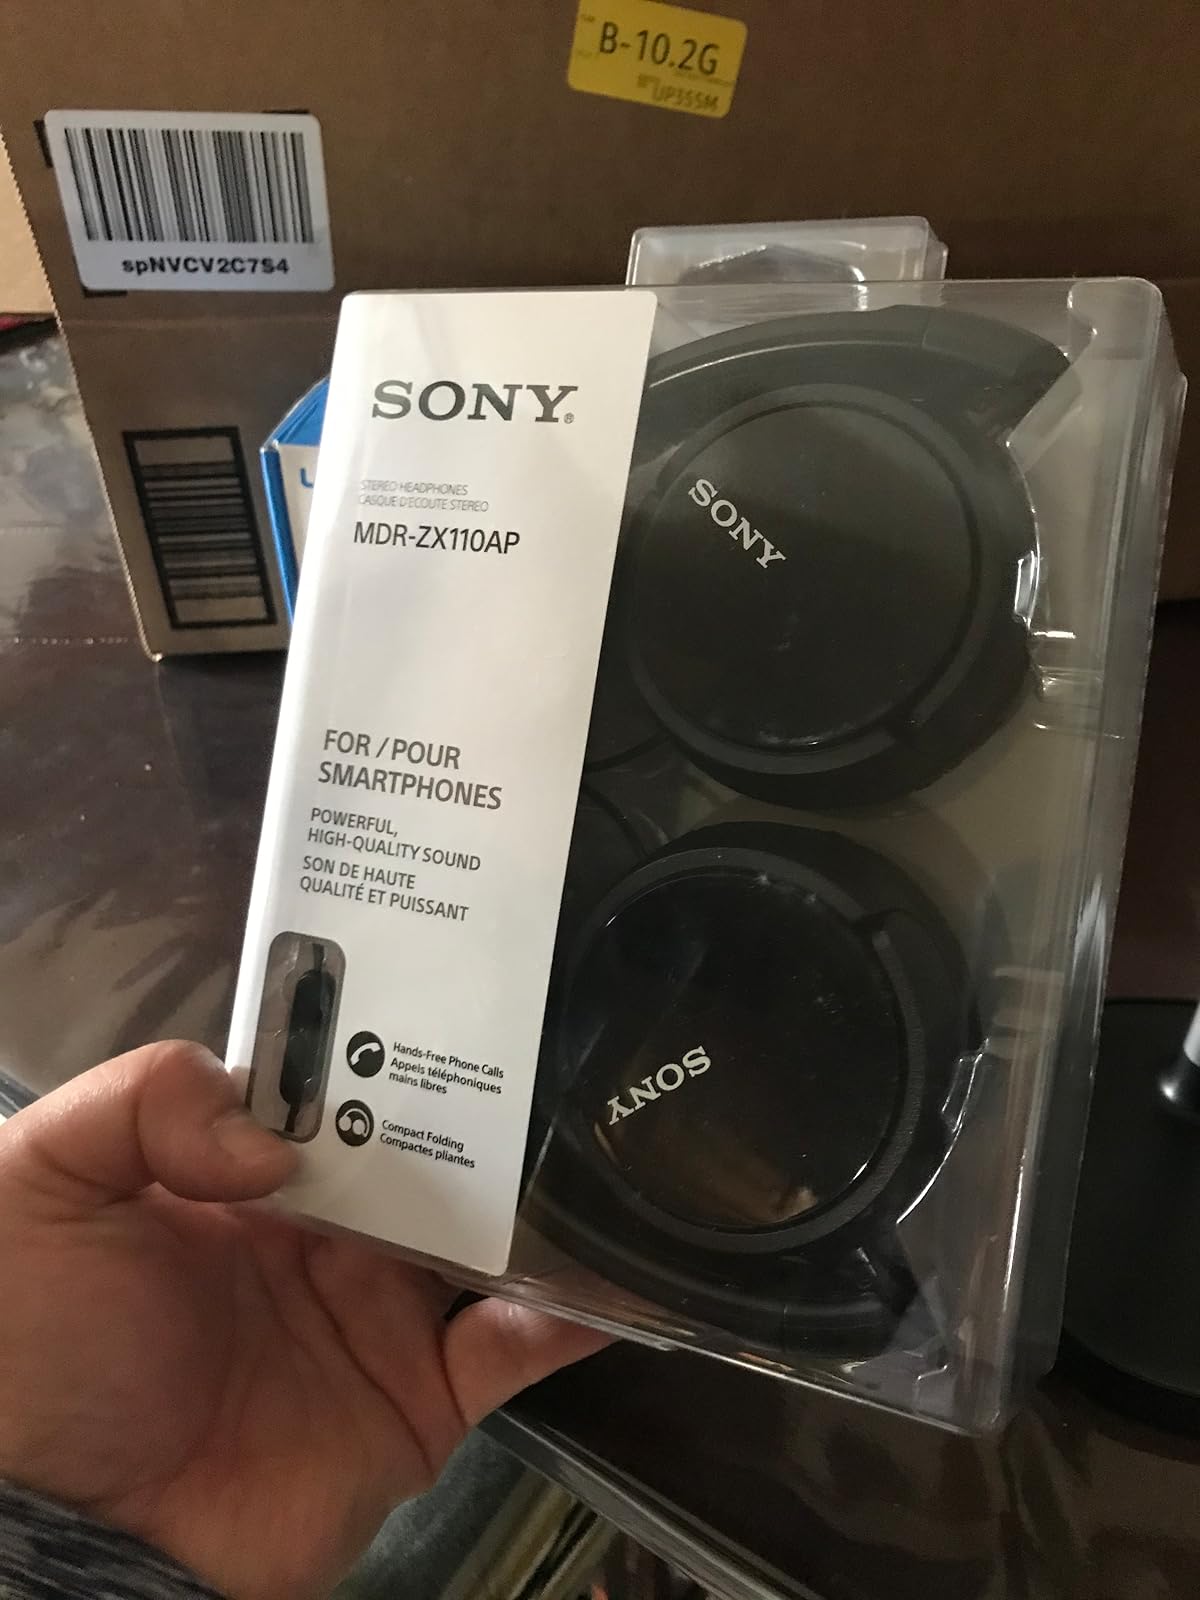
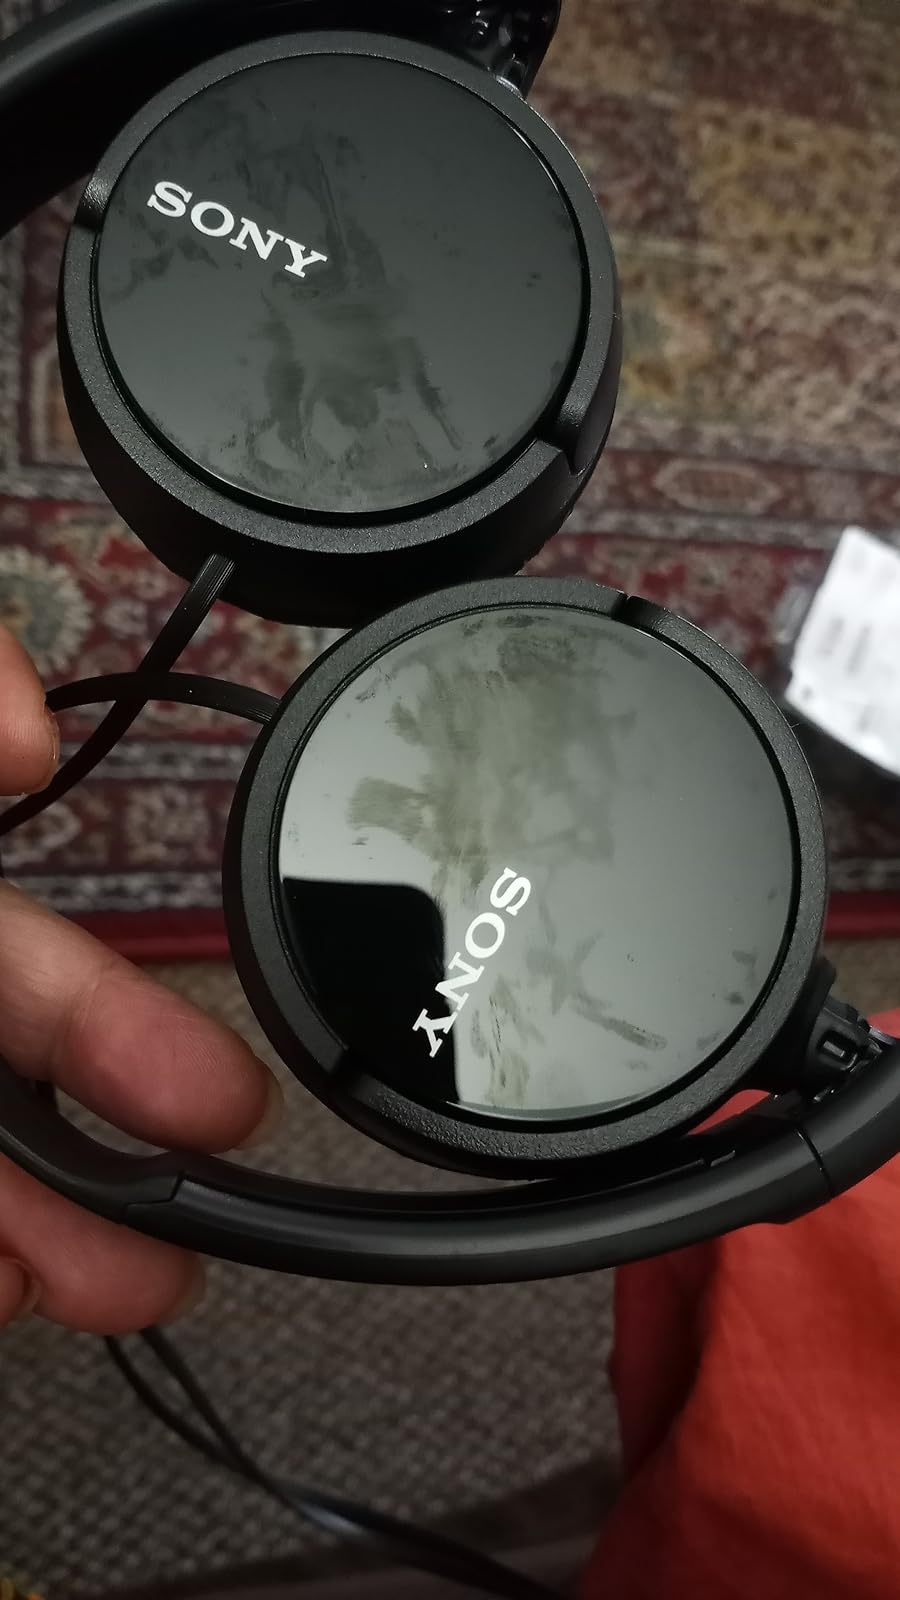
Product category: headphones
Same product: no